Manuel Cabral de Alpoim

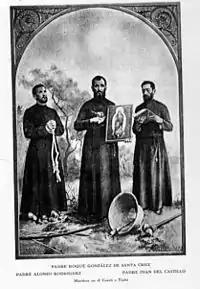
The Jesuit martyrs

Towards the middle of 1620 he moved to the city of Corrientes, where he was appointed to the position of Lieutenant Governor of Province in 1629. He led the crackdown against the rebel Indians, who in 1628, had murdered the Spanish Jesuits among them Roque González de Santa Cruz, cowardly attacked by the cacique Ñezú in reduction of San Nicolás, located across the Uruguay River. Commanding an army of 200 soldiers of Guarani origin, departed from the city of Itatí to Rio Grande do Sul, in support of the Jesuits. The rapid intervention of Alpoim, saved the lives of hundreds of people. Also gave approximately 40.000 cattle for creating stays in the area.